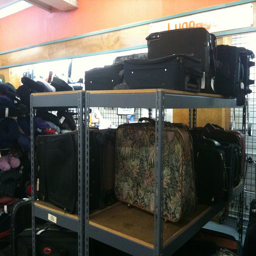
a shelf that has some bags on it
A series of shelves with luggage set on them
Some luggage is sitting on top of some shelves.
A room with several racks of luggage on it.
Various suit cases on shelving units inside an airport.